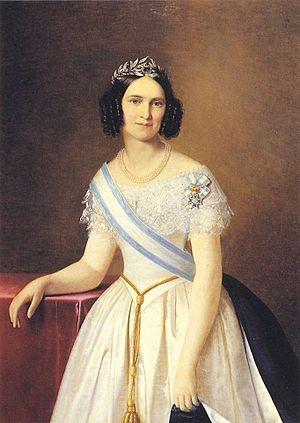
Le titre de duc et duchesse de Modène fut créé en 1452 par l'empereur Frédéric III du Saint-Empire pour la Maison d'Este, dont les membres étaient seigneurs de Ferrare, et furent également créés ducs de Reggio d'Émilie puis ducs de Ferrare en 1471. En 1597, le duché de Ferrare fut incorporé aux États pontificaux, les Este demeurant ducs de Modène et de Reggio jusqu'en 1796. À cette date, les deux duchés furent incorporés à la République cispadane créée par Napoléon Bonaparte.